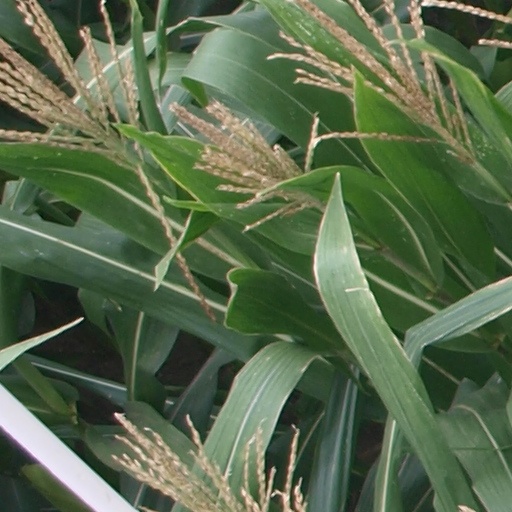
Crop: maize; corn